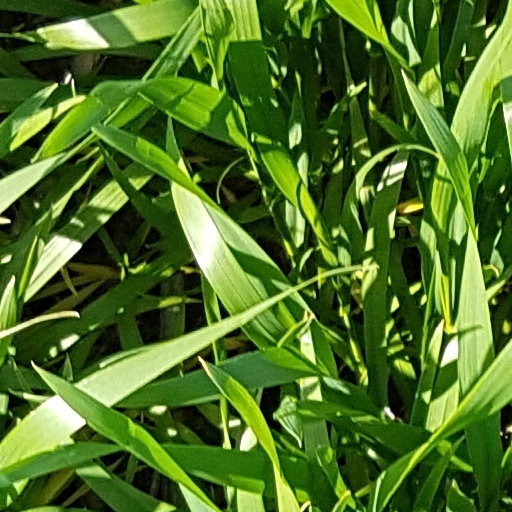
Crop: wheat